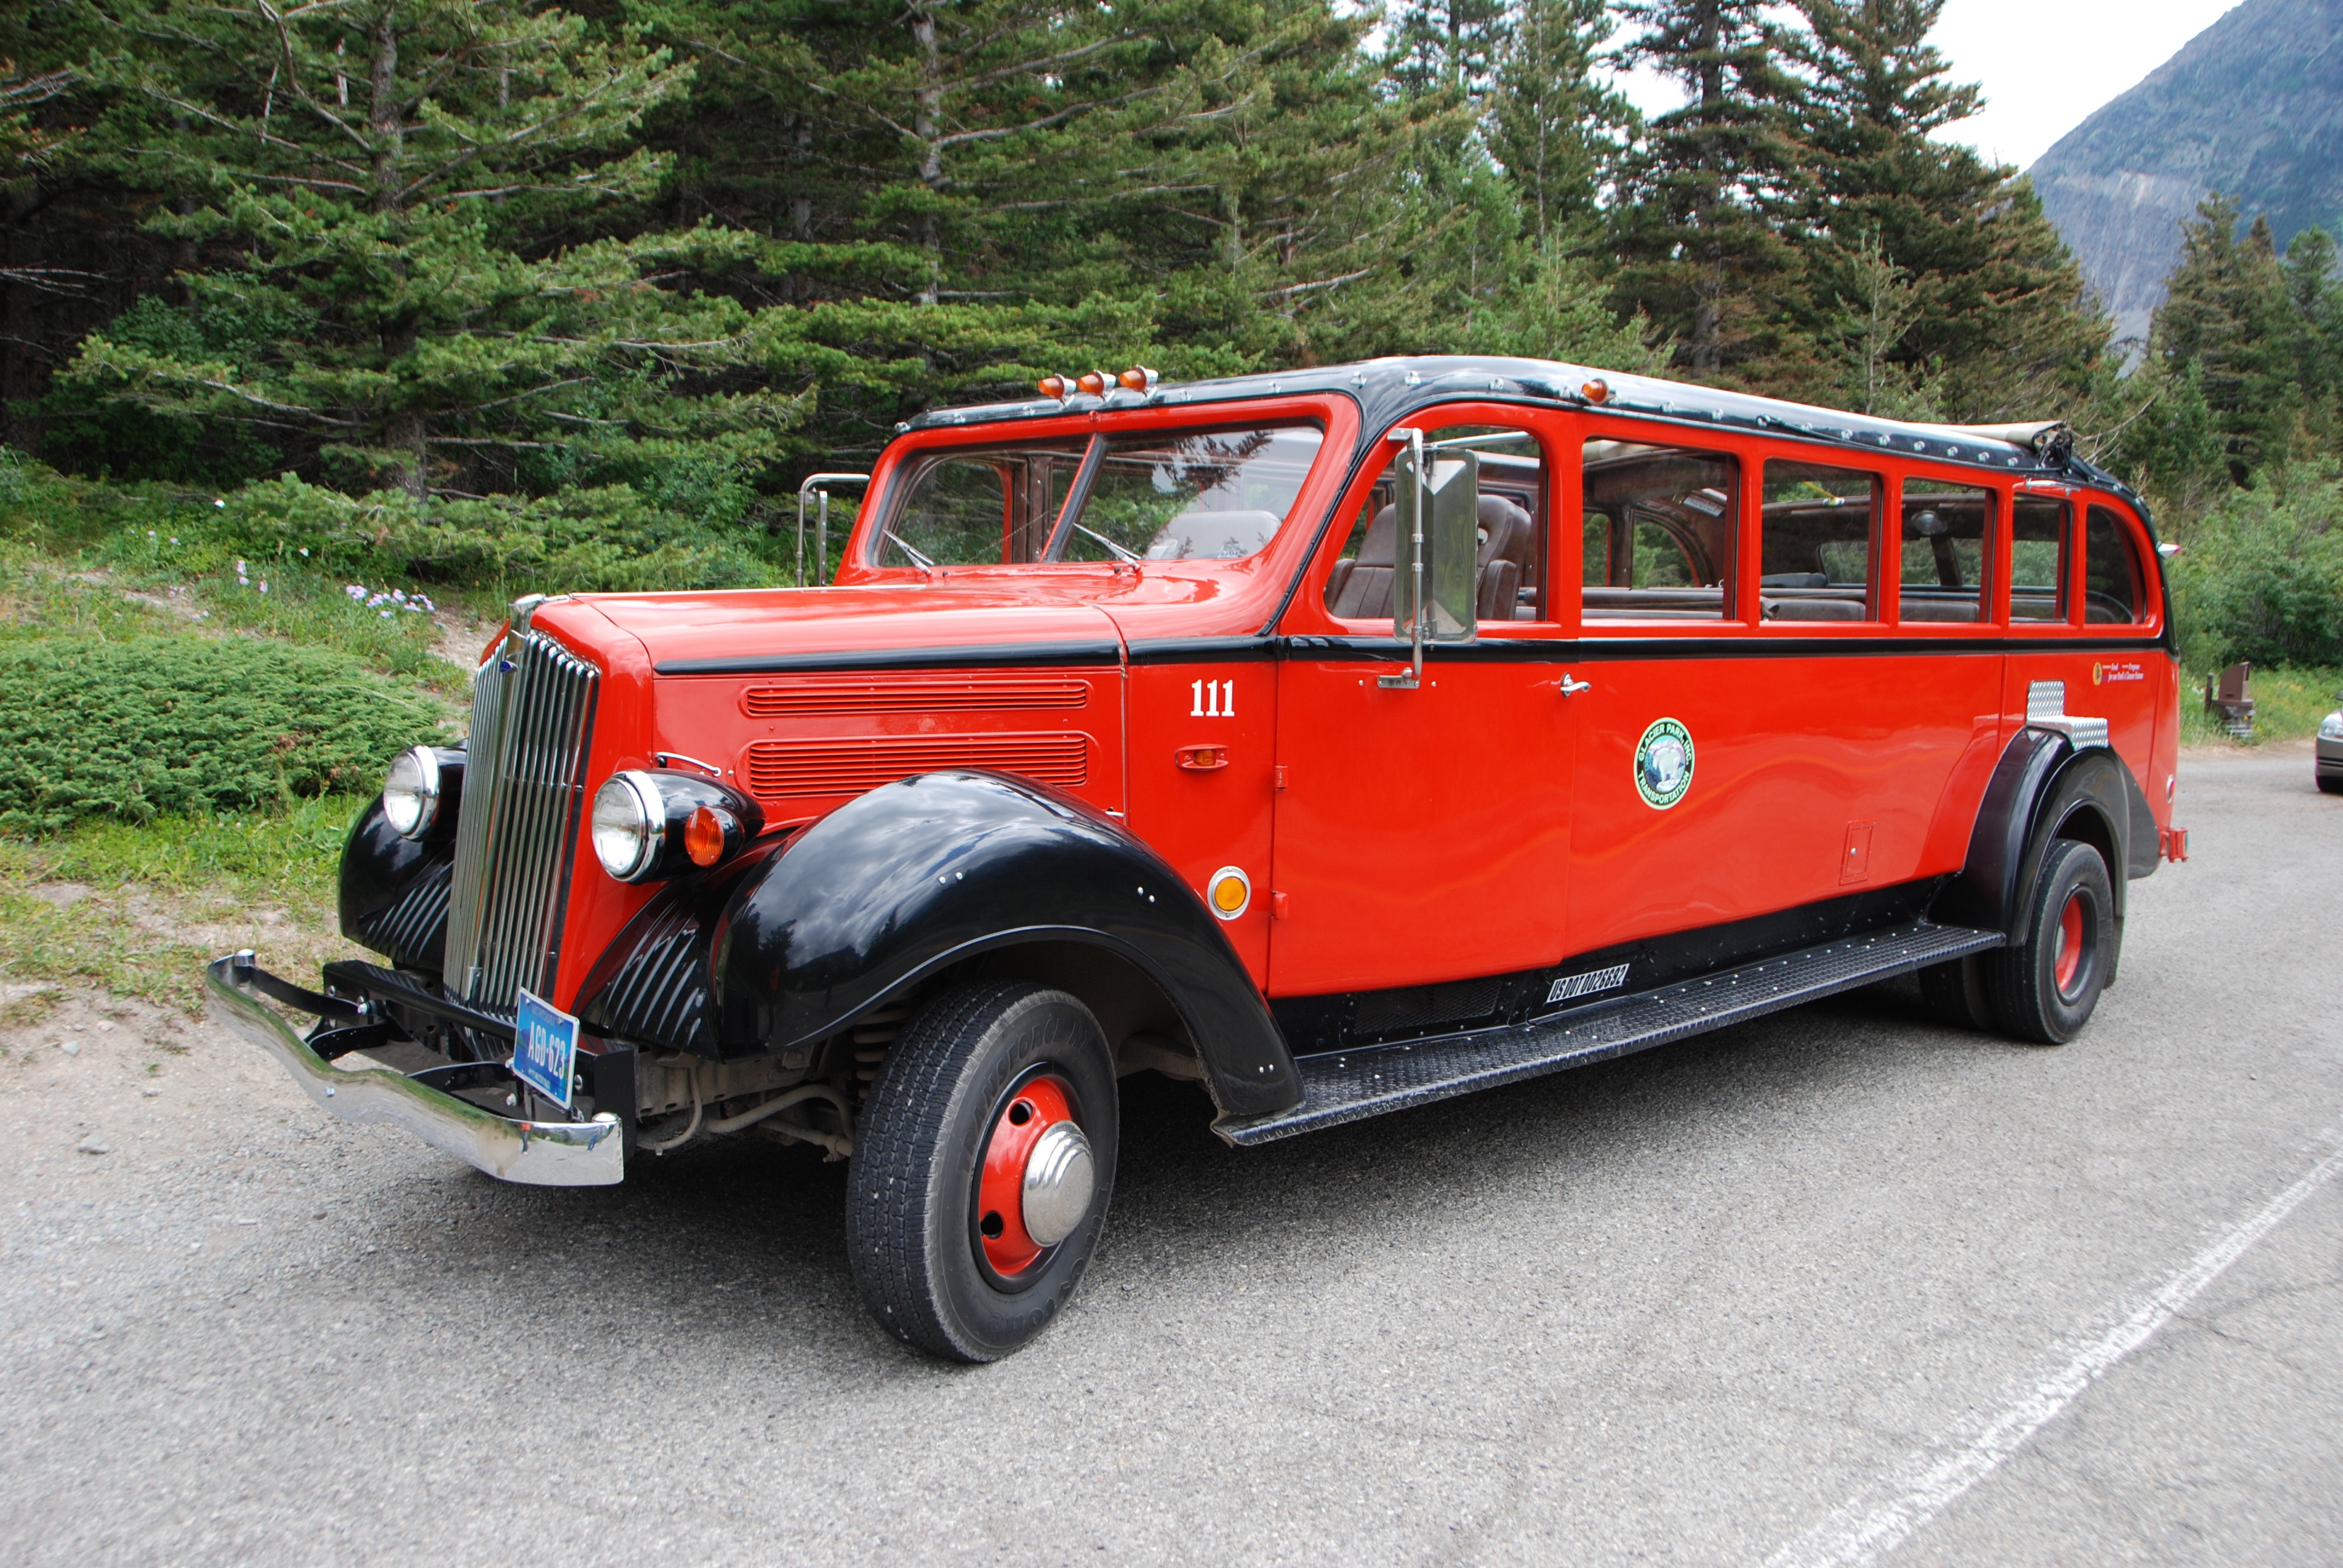
landscape, nature, car, lake, highway, tourist, travel, recreation, transportation, red, vehicle, glacier, scenery, ride, attraction, motor vehicle, vintage car, bus, tour, tourist attraction, montana, glacier national park, antique car, land vehicle, automobile make, luxury vehicle, jammer, event outdoor